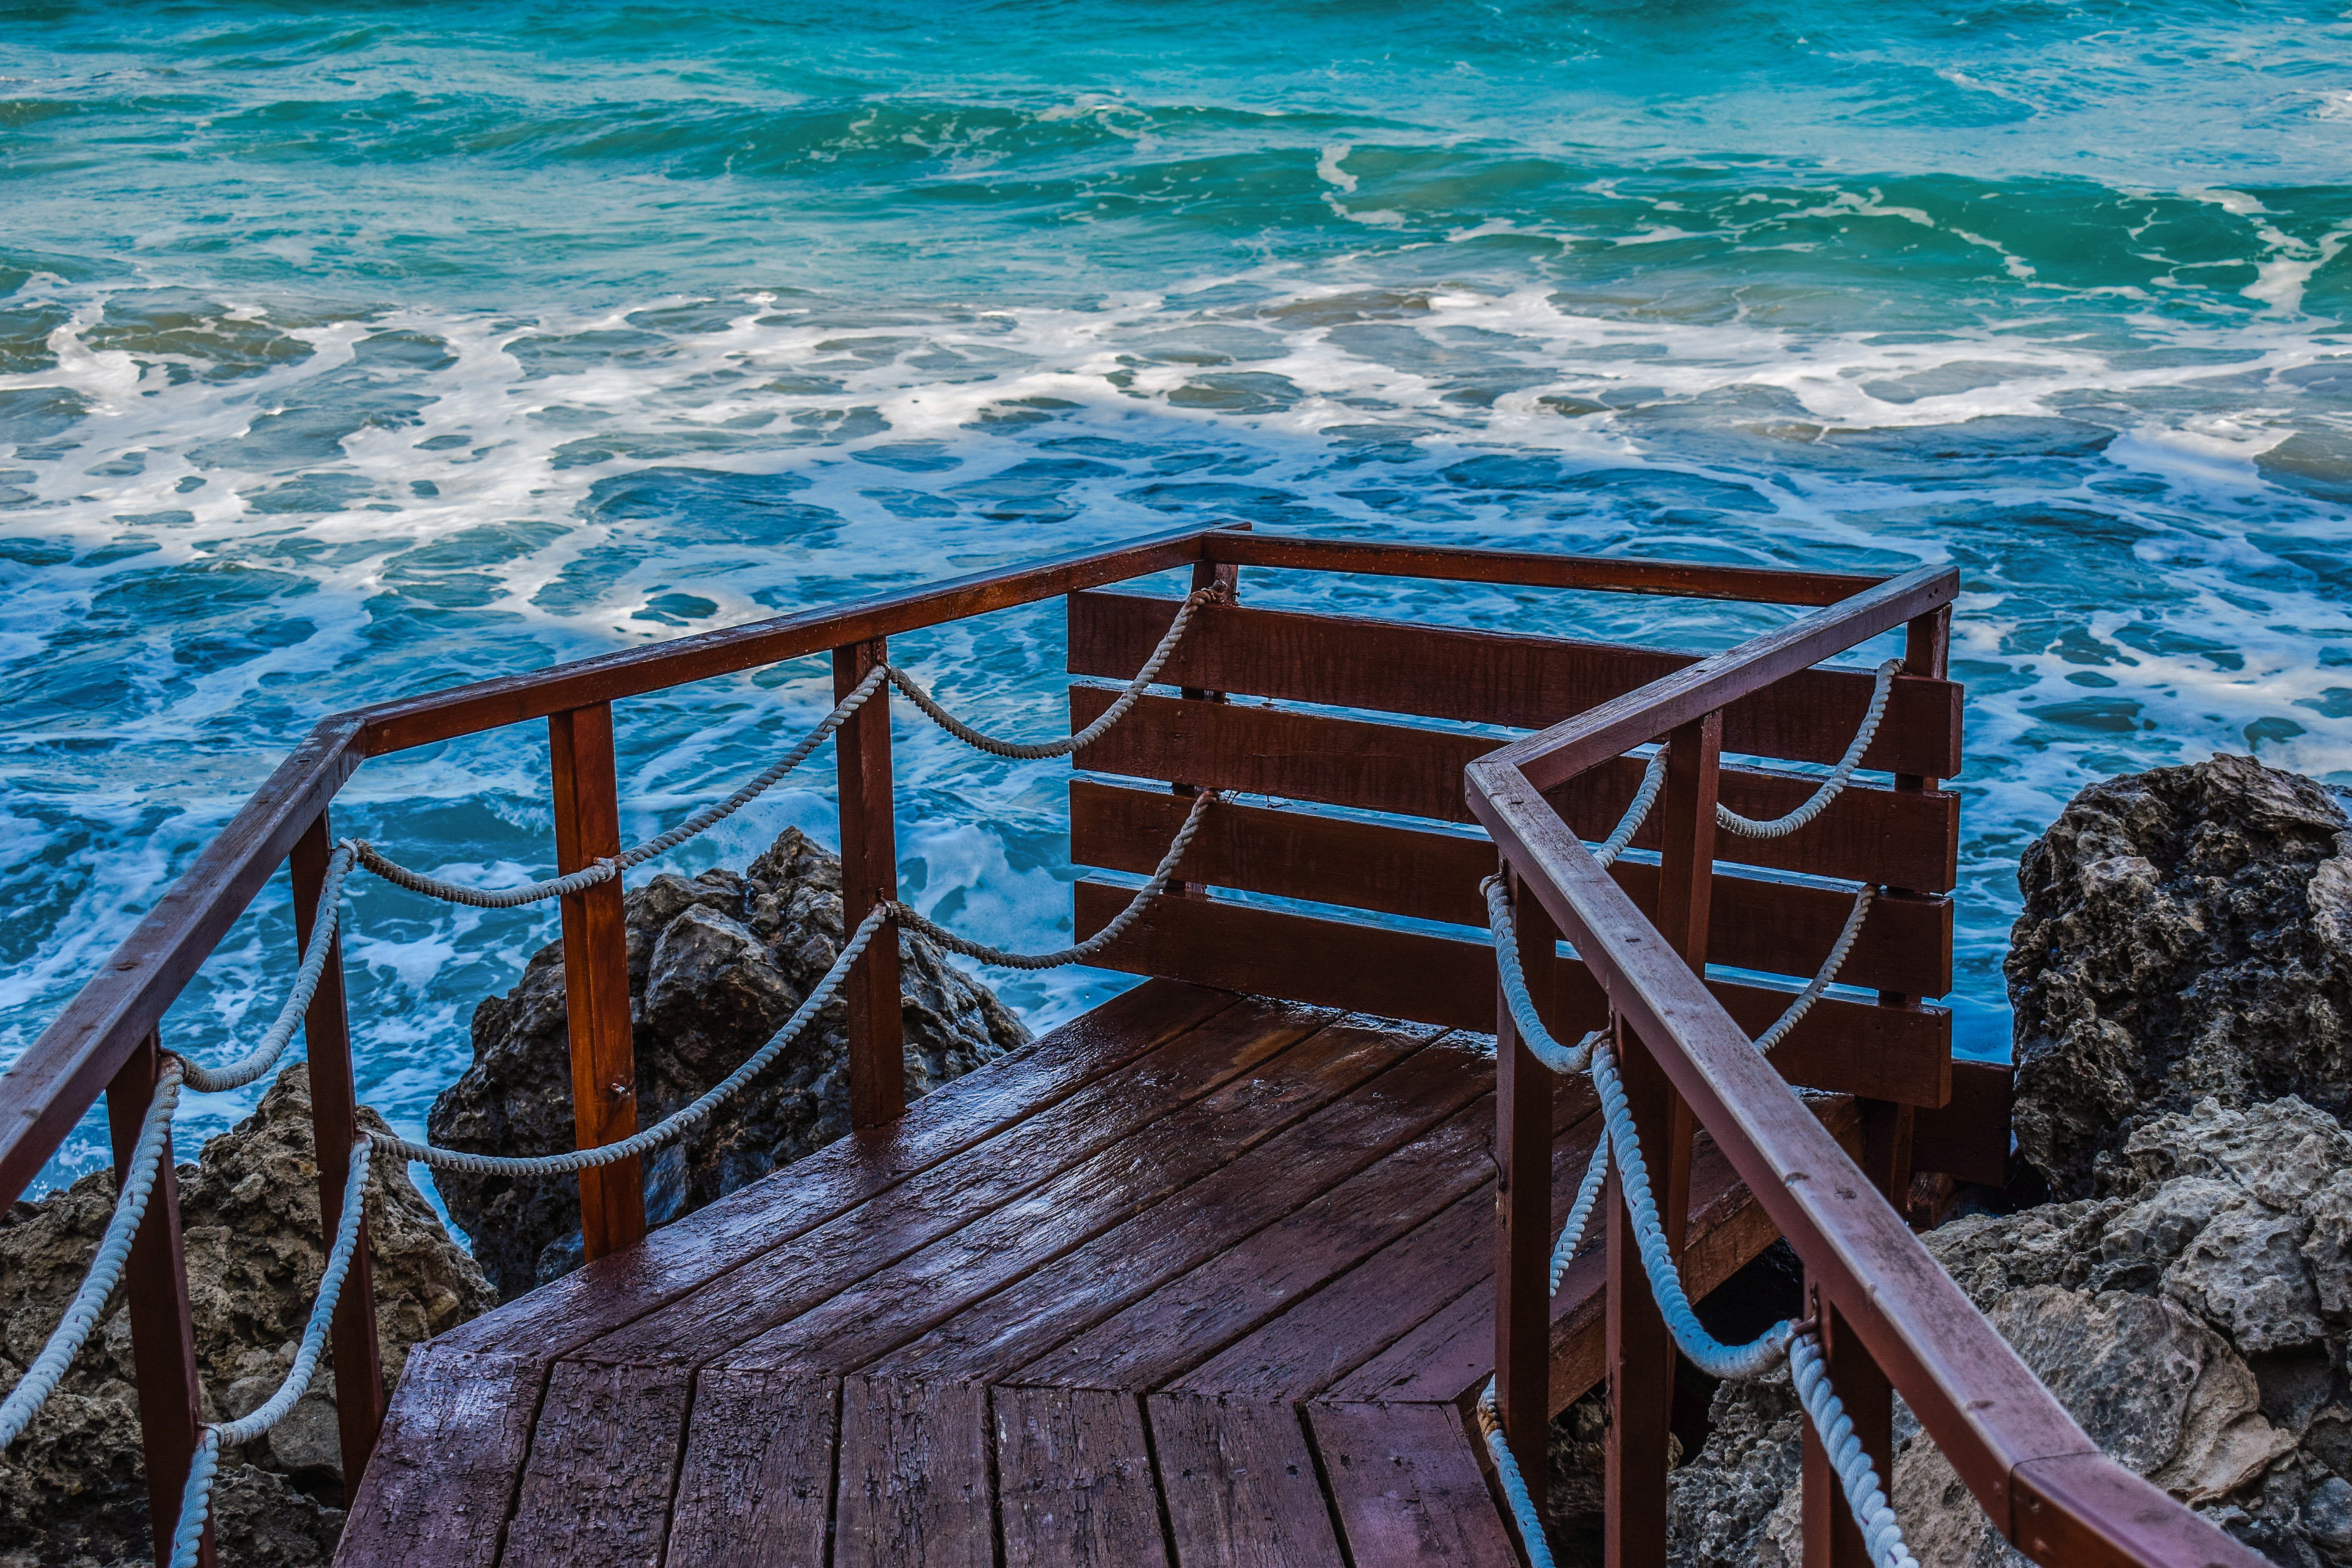
beach, sea, coast, ocean, dock, shore, wave, vacation, vehicle, platform, blue, jetty, waves, wooden, ropes, cyprus, quay, konnos bay